Malvina Gruber

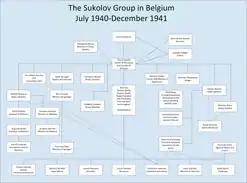
Gurevich group in Belgium between July 1940 to December 1941 in Belgium

Rajchmann was arrested by Abwehr officer, Harry Piepe, on the 2 September 1942. Rajchmann also decided to cooperate with the Abwehr resulting in his betrayal of his mistress, who was arrested in Paris on the 12 October 1942 at the Cafe de la Paix. Gruber immediately decided to cooperate with the Abwehr, in an attempt to avoid "intensified interrogation", i.e. torture. Together with Rajchmann, she enthusiastically collaborated in betraying several agents in the network both in Brussels and later in Paris, that surprised German officials. She admitted the existence of a Soviet agent Anatoly Gurevich and his probable location, as well as exposing several members of the Trepper espionage network in France.